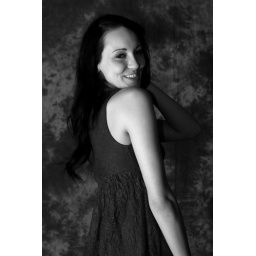
Pretty in black and white